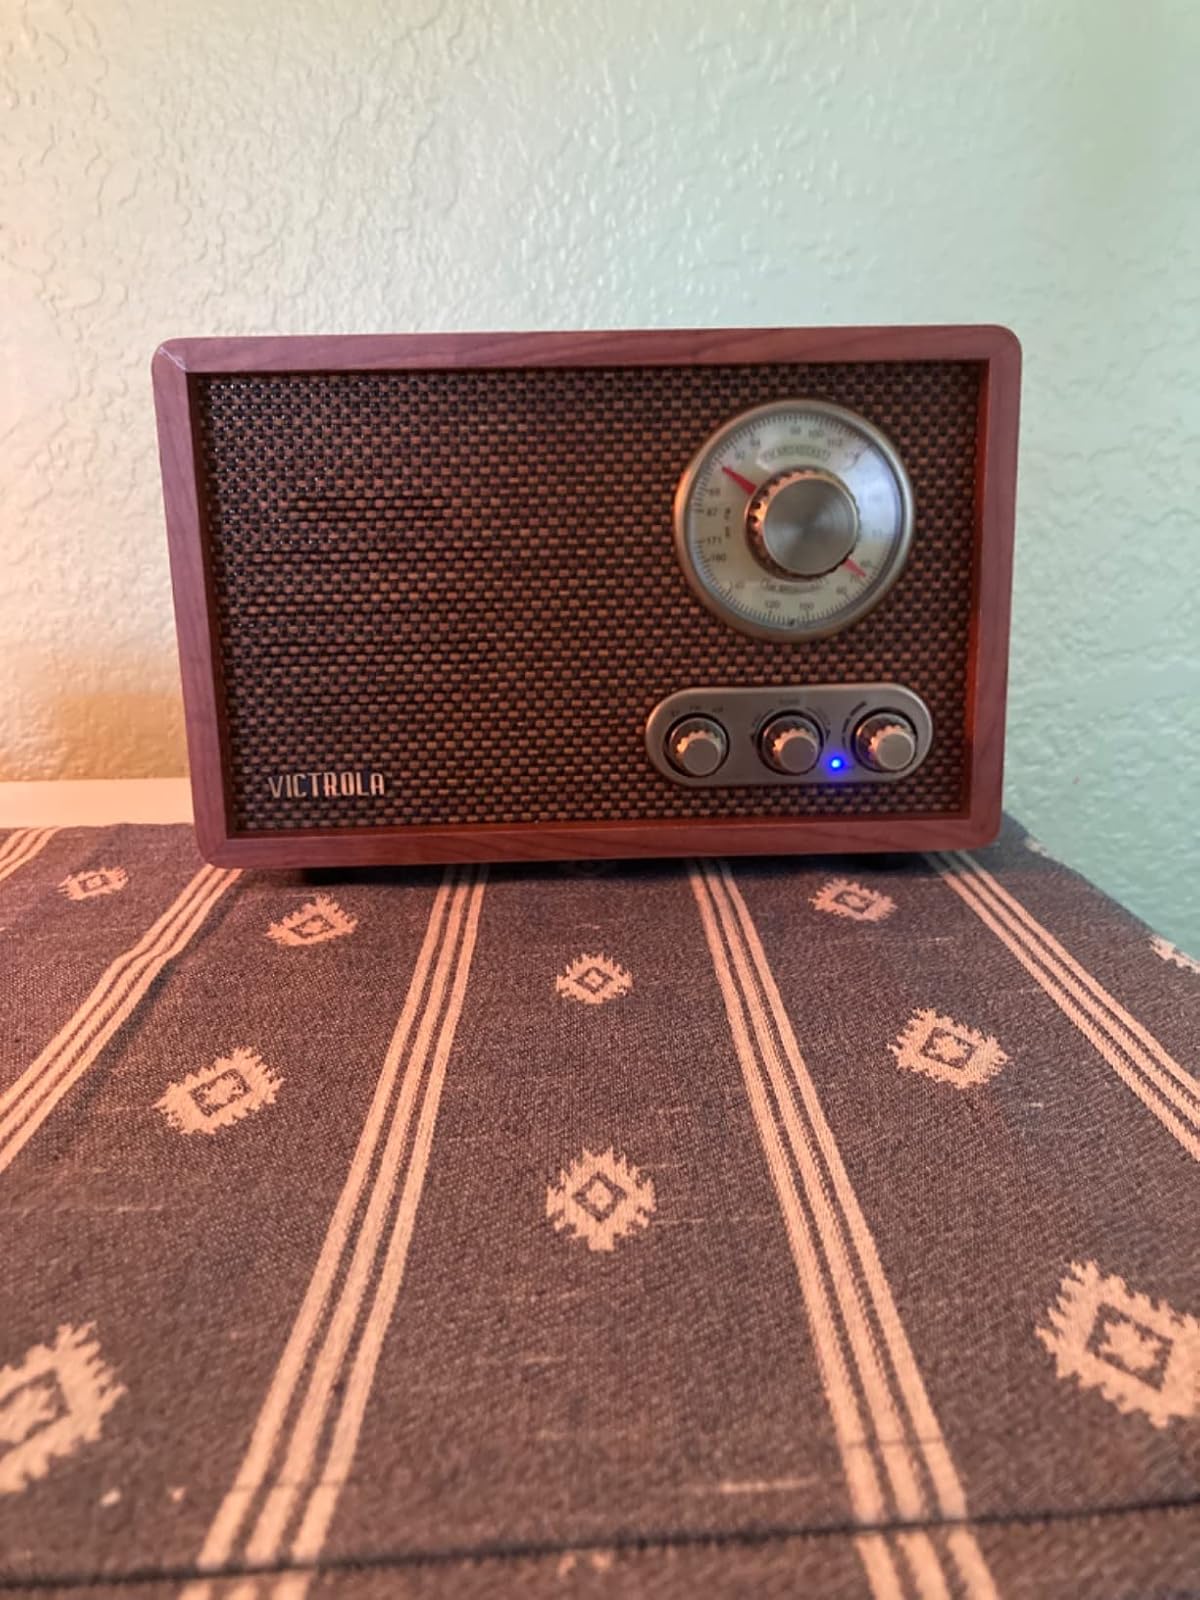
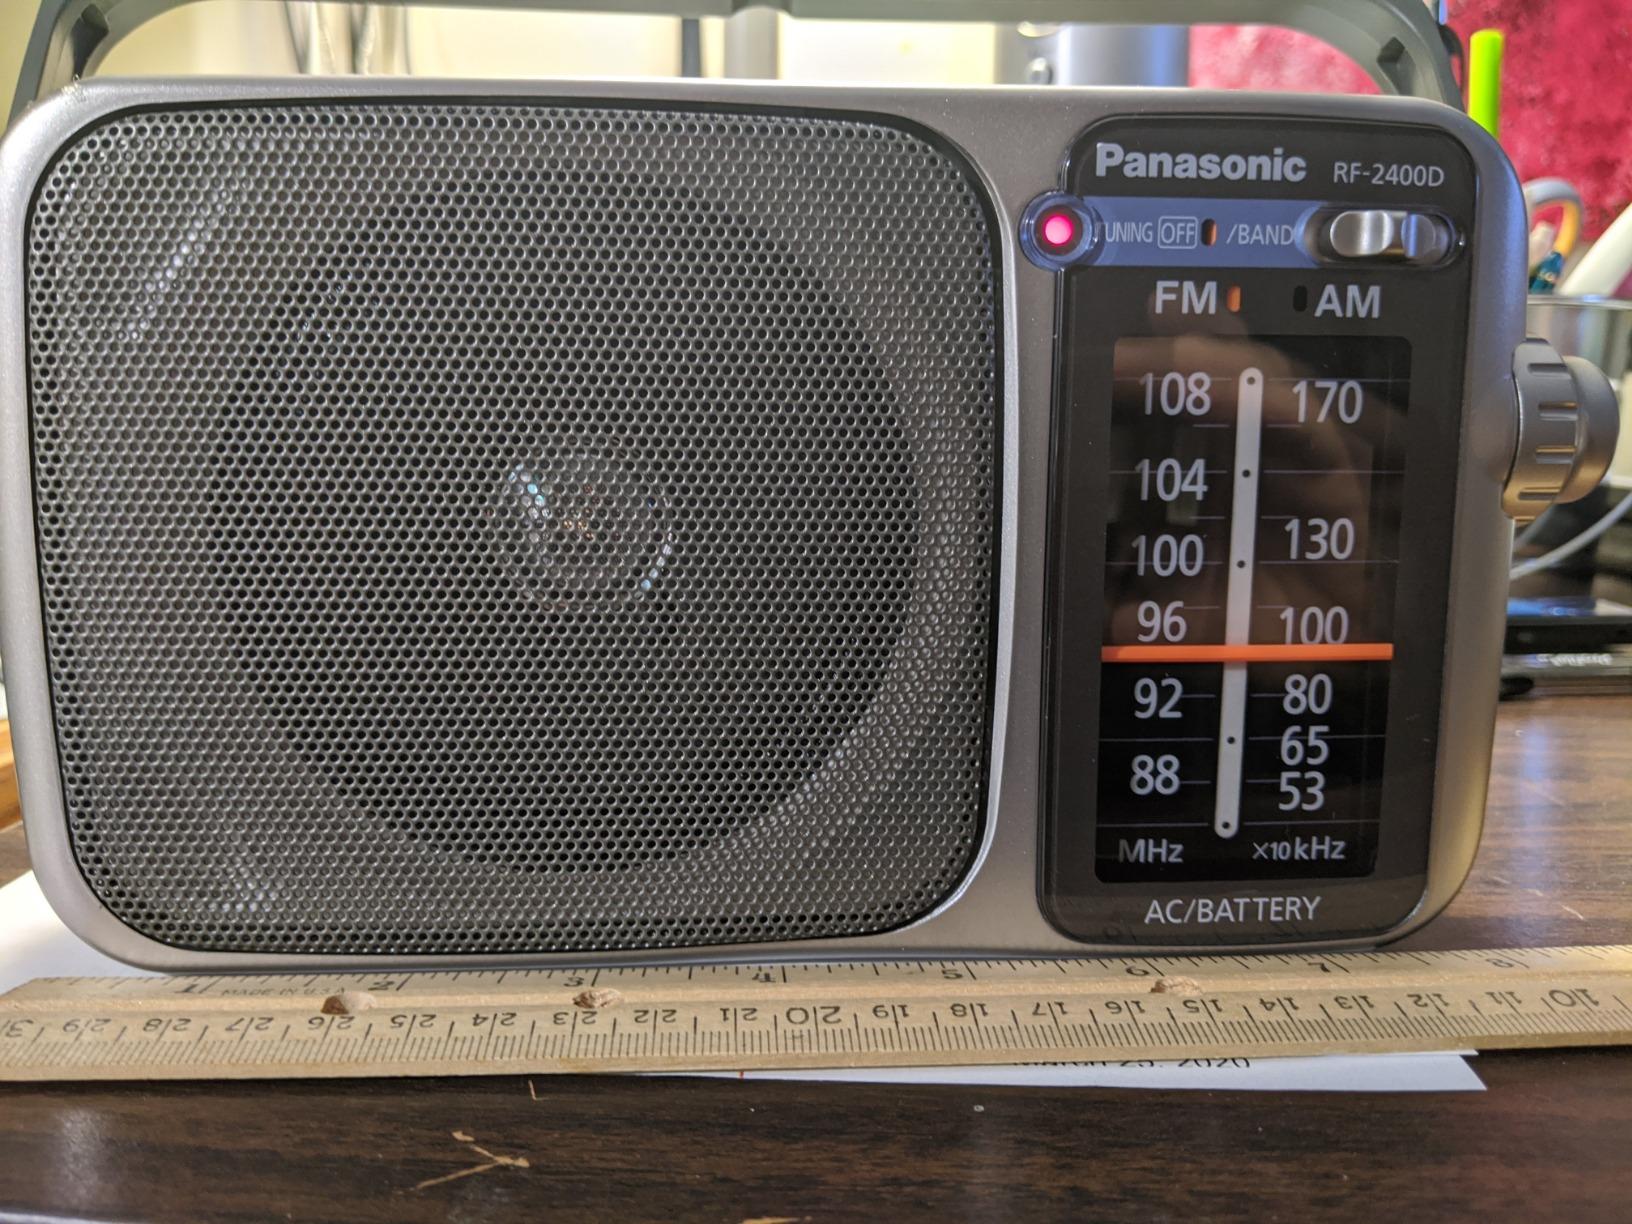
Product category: radio
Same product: no